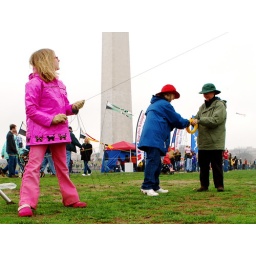
A girl in pink flying her flag inside the demonstration field. 43rd Annual Smithsonian Kite Festival. Washington, DC.